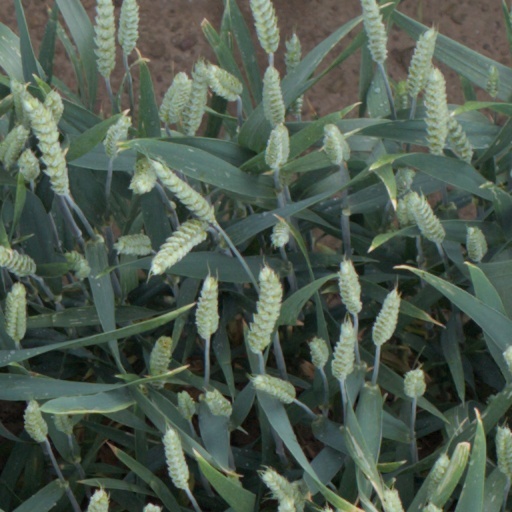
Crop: wheat